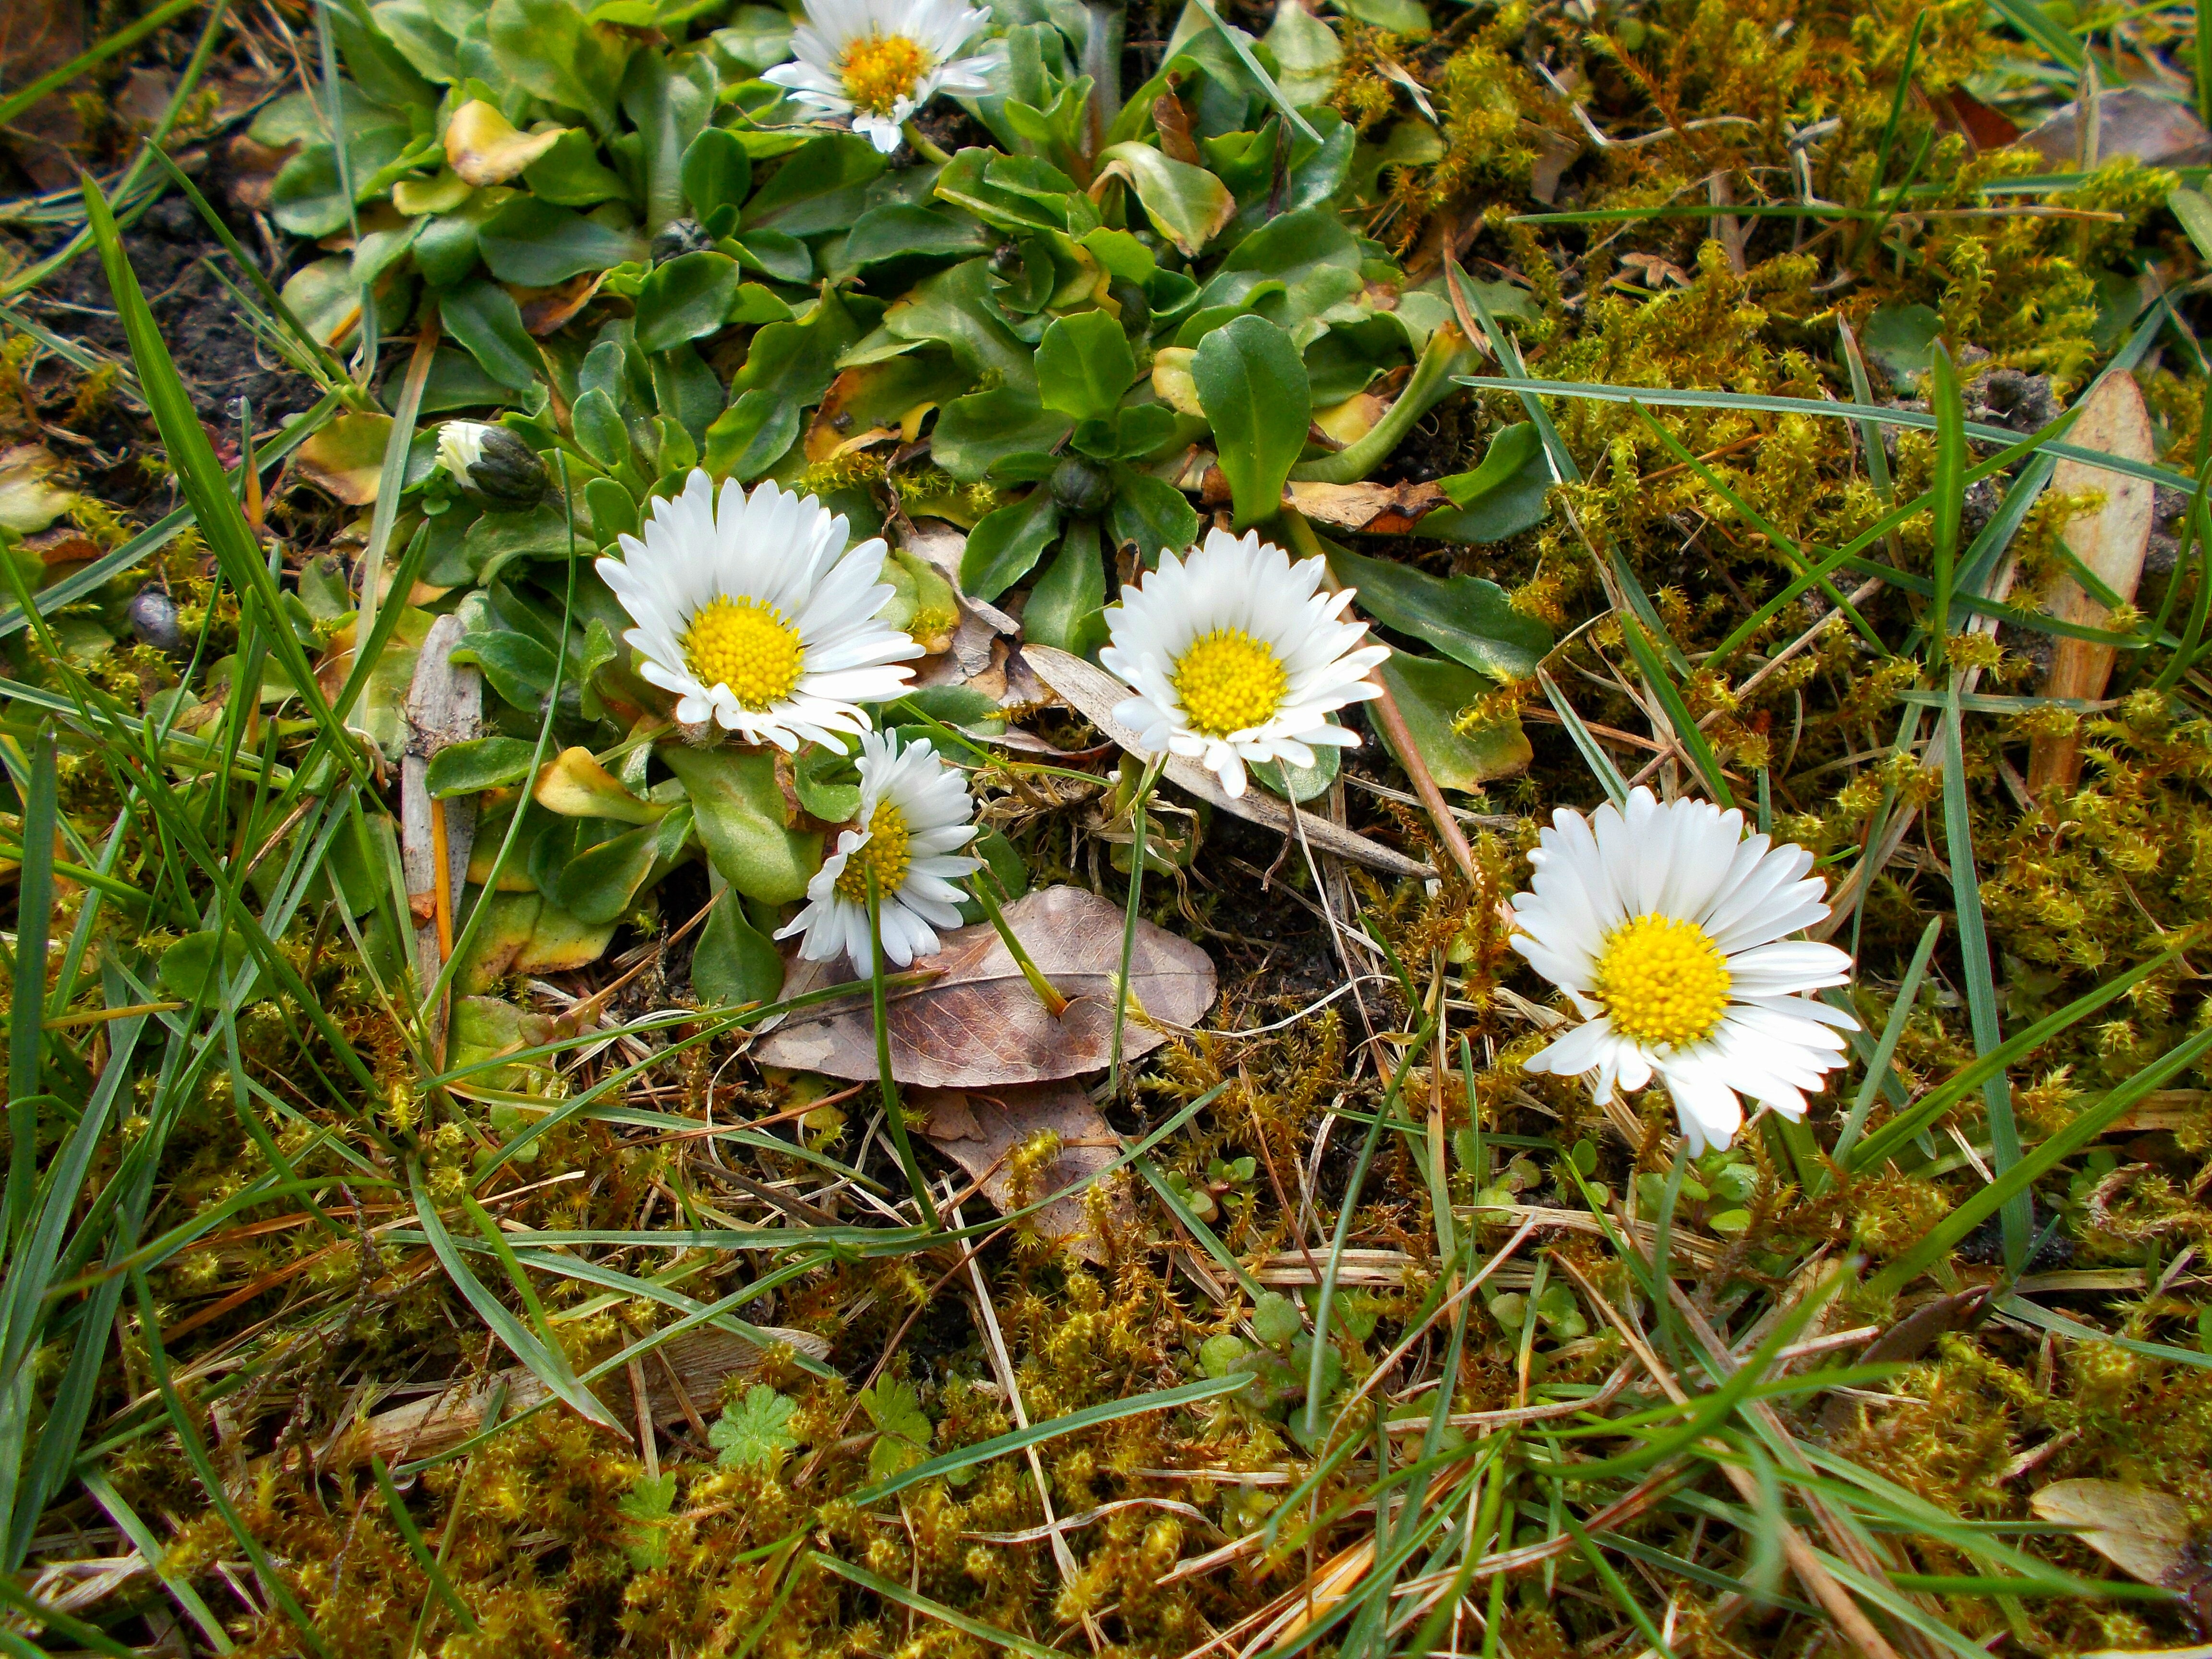
nature, grass, plant, lawn, meadow, flower, daisy, green, botany, garden, flora, wildflower, flowering plant, daisy family, land plant, chamaemelum nobile